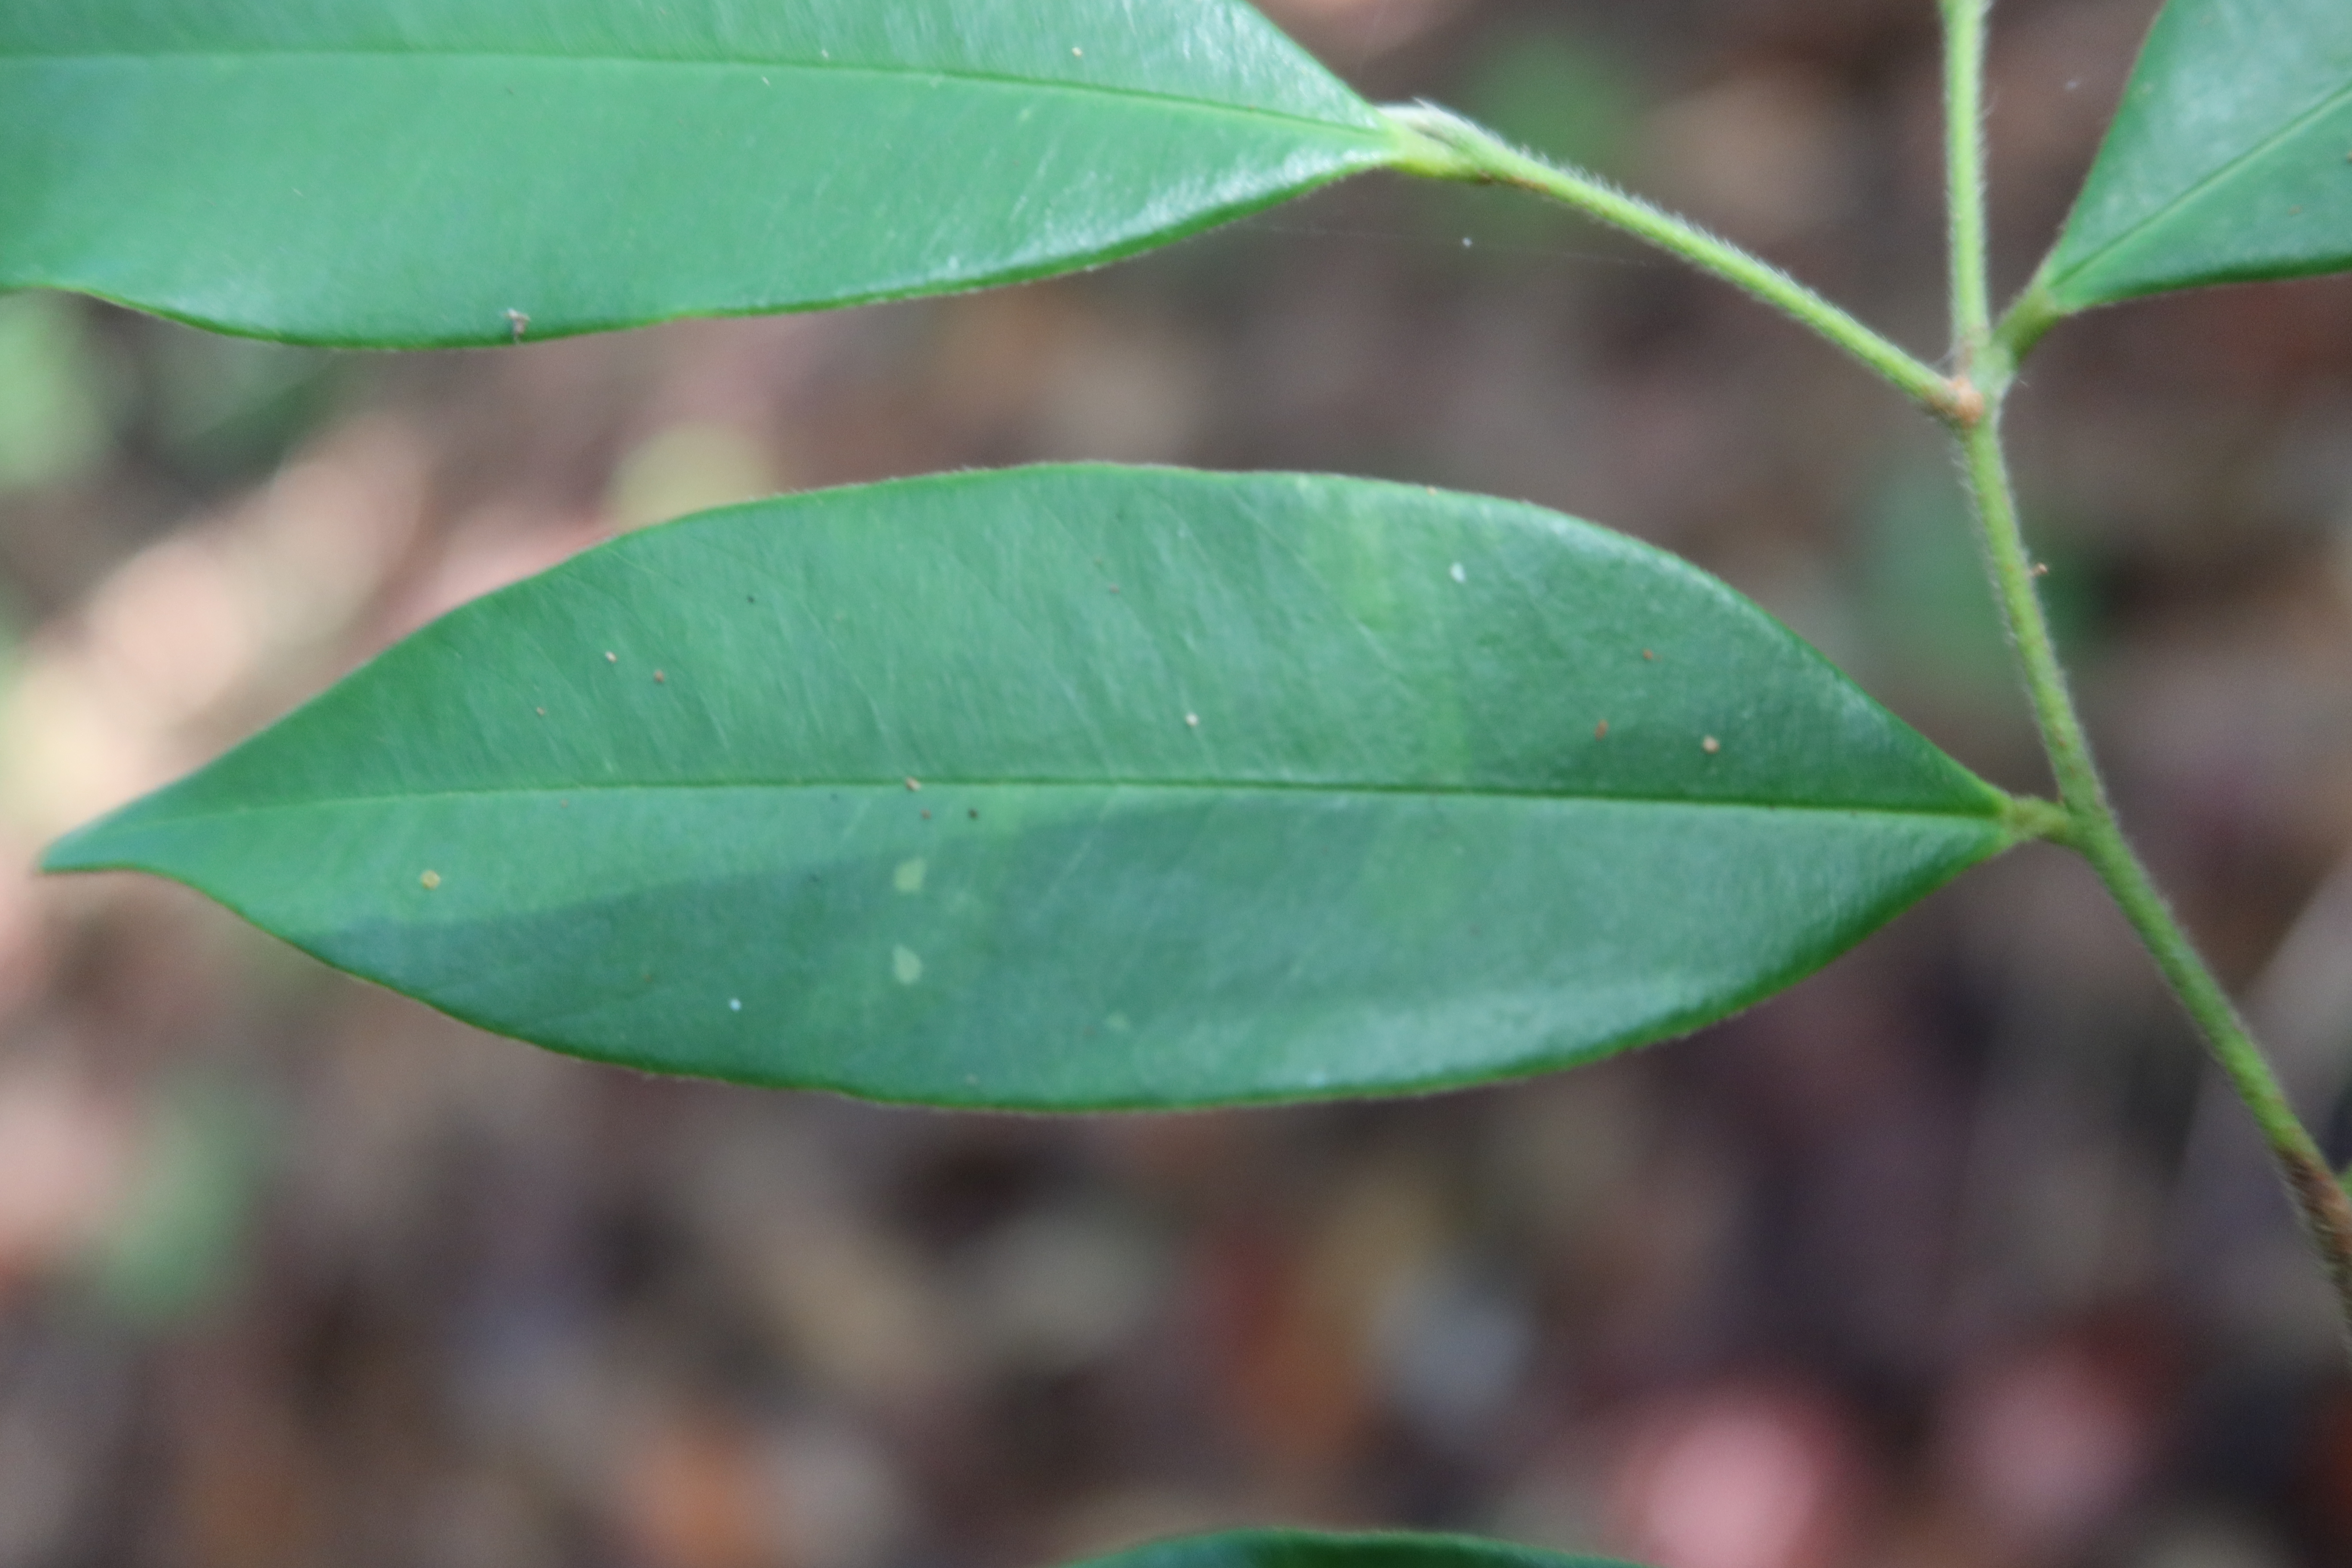
Label: Healthy